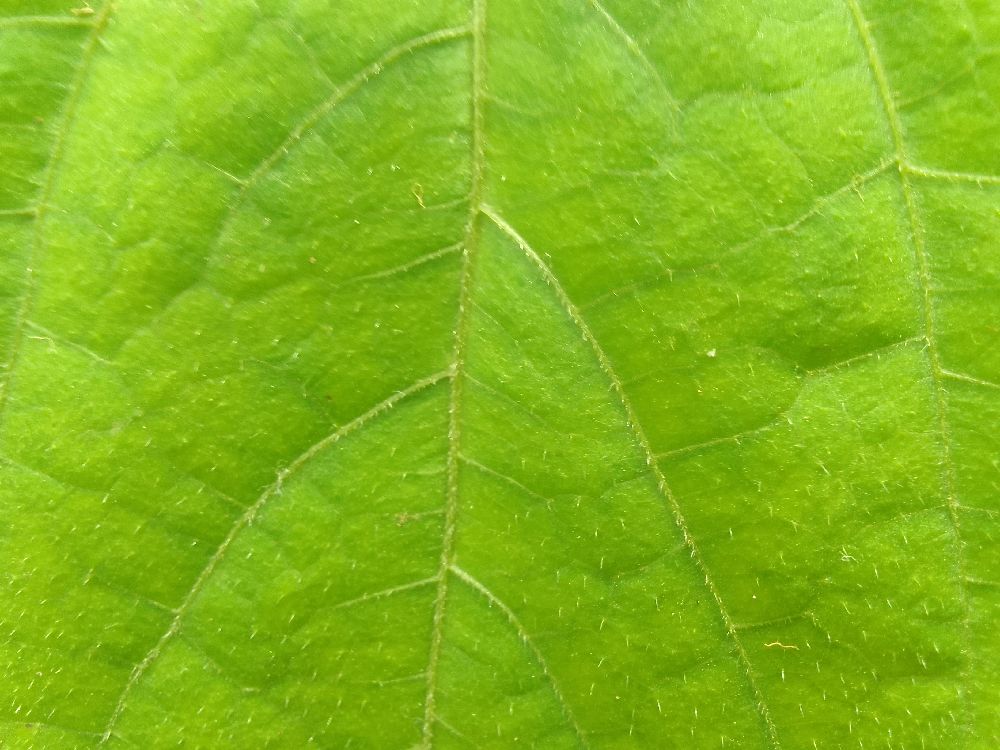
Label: healthy